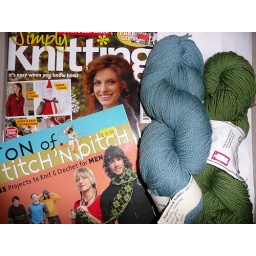
shopping at i knit in london: magazine, stitch n bitch, cherry tree hill yarn